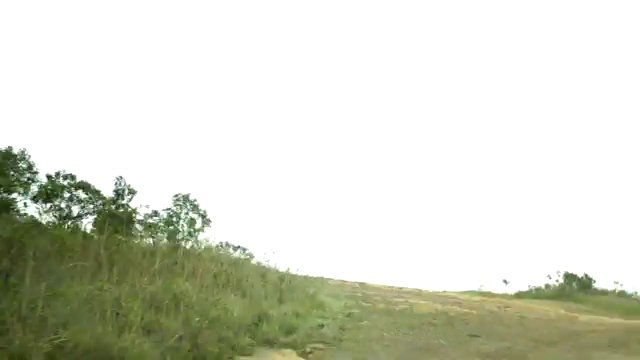
Fire: no
Smoke: no